August Theodor Koerner

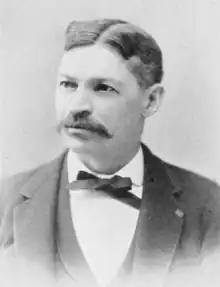

August Theodor Koerner was born in Bad Rodach, Saxe-Coburg and Gotha, as the son of shoemaker Georg Koerner and his wife Dorothea née Siegmund. He emigrated to the United States in 1857 and settled in Vernon, Indiana, working in a mill. During the American Civil War, Koerner served in the 6th Indiana Infantry Regiment.